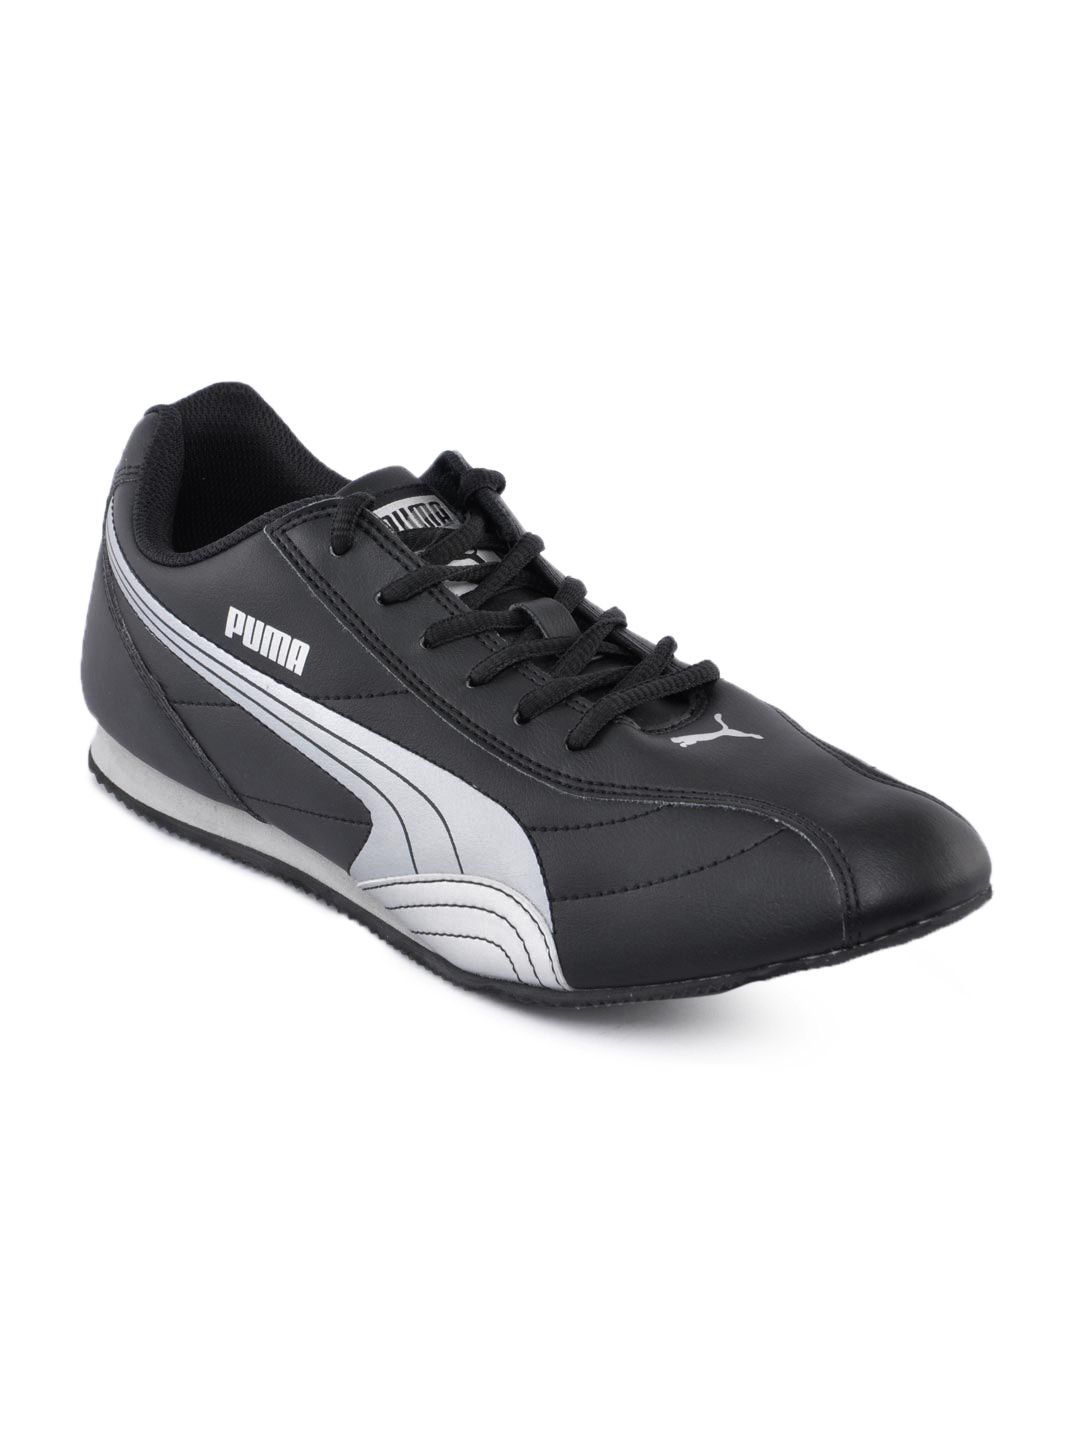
Puma Men Black Wirko Shoes
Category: Footwear / Shoes / Casual Shoes
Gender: Men
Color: Black
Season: Fall 2012
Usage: Casual